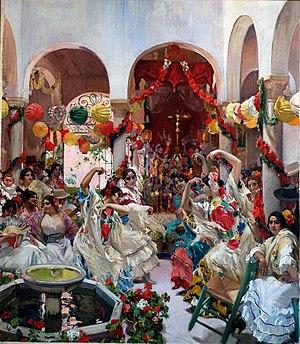
Le costume de danseuse de flamenco est la tenue traditionnelle dont est revêtue la bailaora à l'origine. Cependant des variantes peuvent lui être apportées.